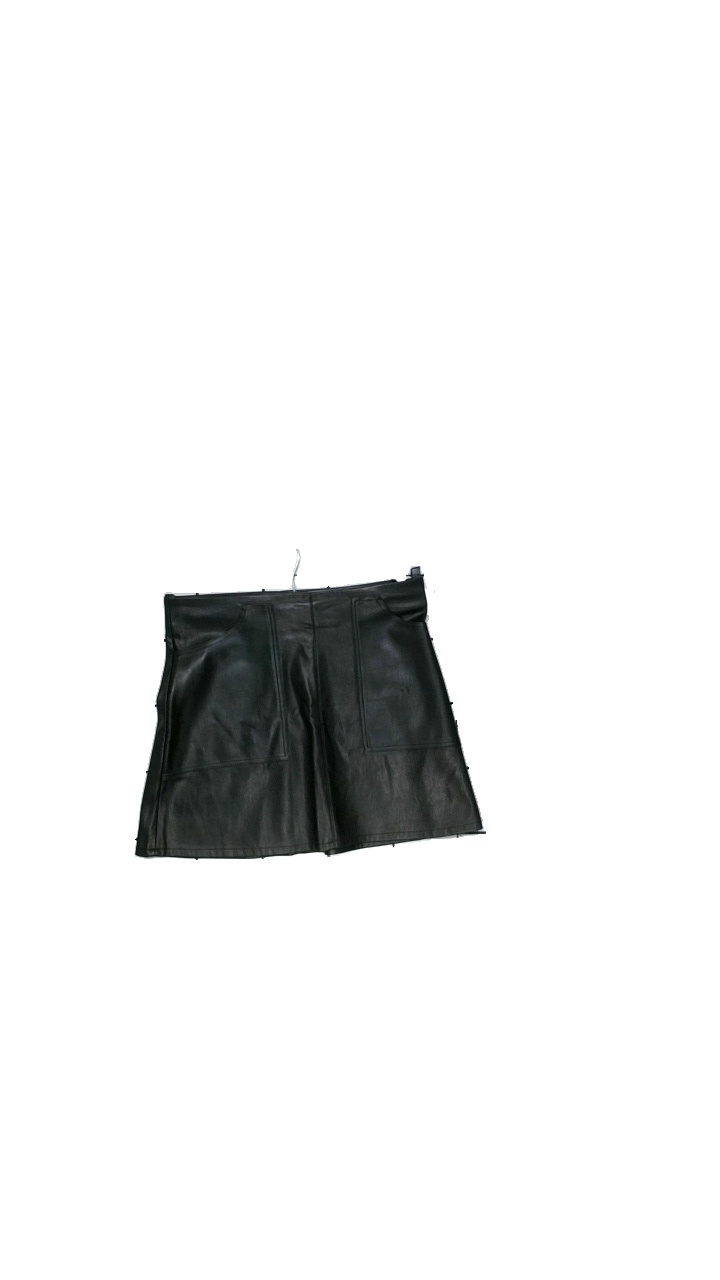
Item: Skirt (Ladies)
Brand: Bikbok
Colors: Black
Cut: Regular
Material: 100% polyurethane
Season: All
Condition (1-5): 4
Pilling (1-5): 5
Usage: Reuse
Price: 50-100